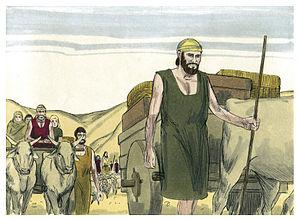
Illustration biblique du livre de la Genèse chapitre 46 עברית: 46 האיור המקראי של change me! פרק हिन्दी: {{{hi}}} अध्याय change me! की पुस्तक की बाइबिल चित्रण Bahasa Indonesia: Ilustrasi Alkitab dari Kitab Kejadian pasal 46 Italiano: Illustrazione biblica del libro della change me! Capitolo 46 日本語: change me!46章の本の聖書の実例 Jawa: Ilustrasi Alkitab saking Kitab Purwaning Dumadi pasal 46 한국어: change me! 46 장 장부의 성경 그림 Bahasa Melayu: Ilustrasi Alkitab dari Kitab Kejadian pasal 46